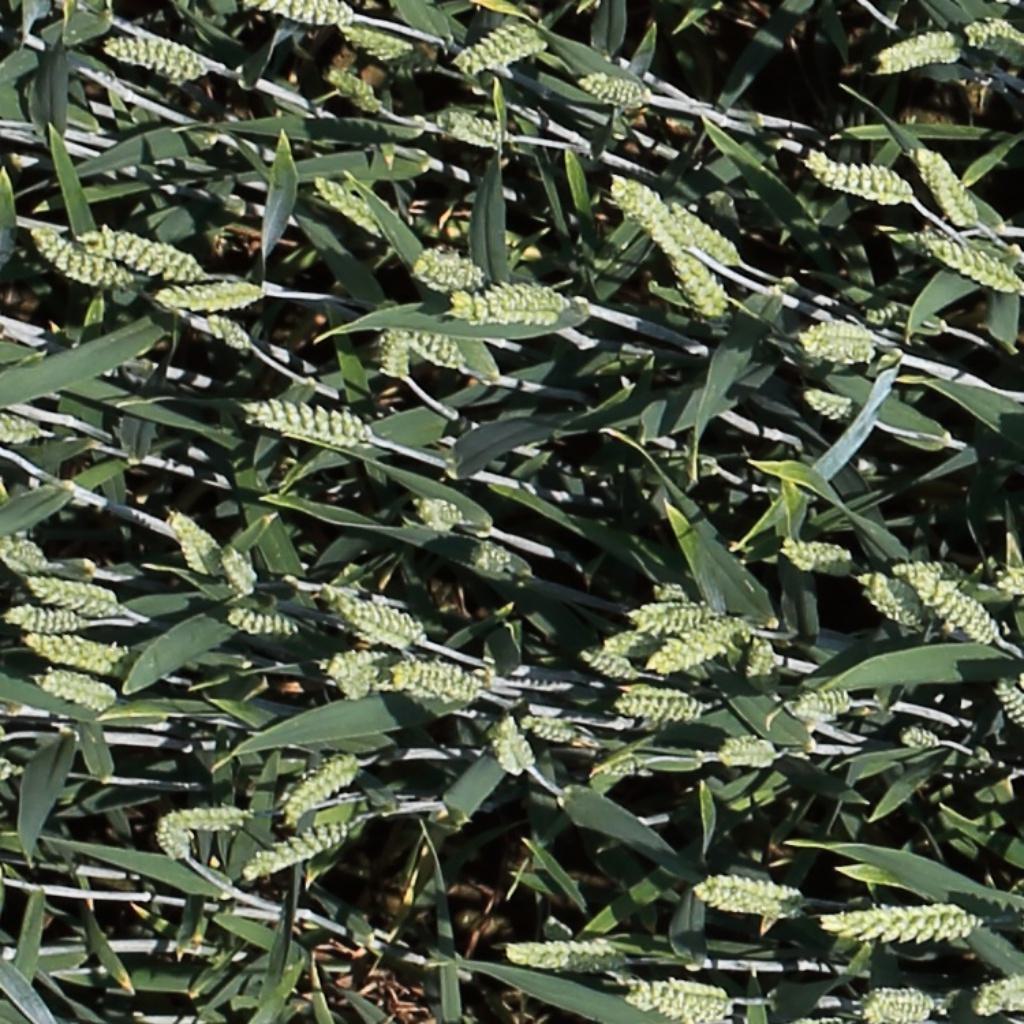
Country: Switzerland
Location: Usask
Wheat development stage: Filling